Hawke Bay

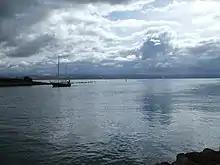
Hawke Bay at Napier

This part of the New Zealand coast is subject to tectonic uplift, with the land being raised out of the sea. For this reason, the coastal land in this area has significant marine deposits, with both marine and land dinosaur fossils having been found inland. The Napier earthquake of 3 February 1931 resulted in several parts of the seabed close to the city of Napier being raised above sea level. Because the central mountain ranges come close to the coast at the north end of the bay, much of the bay's northerly coastline has deeply eroded tablelands that end in steep seaside cliffs which descend to narrow beaches.